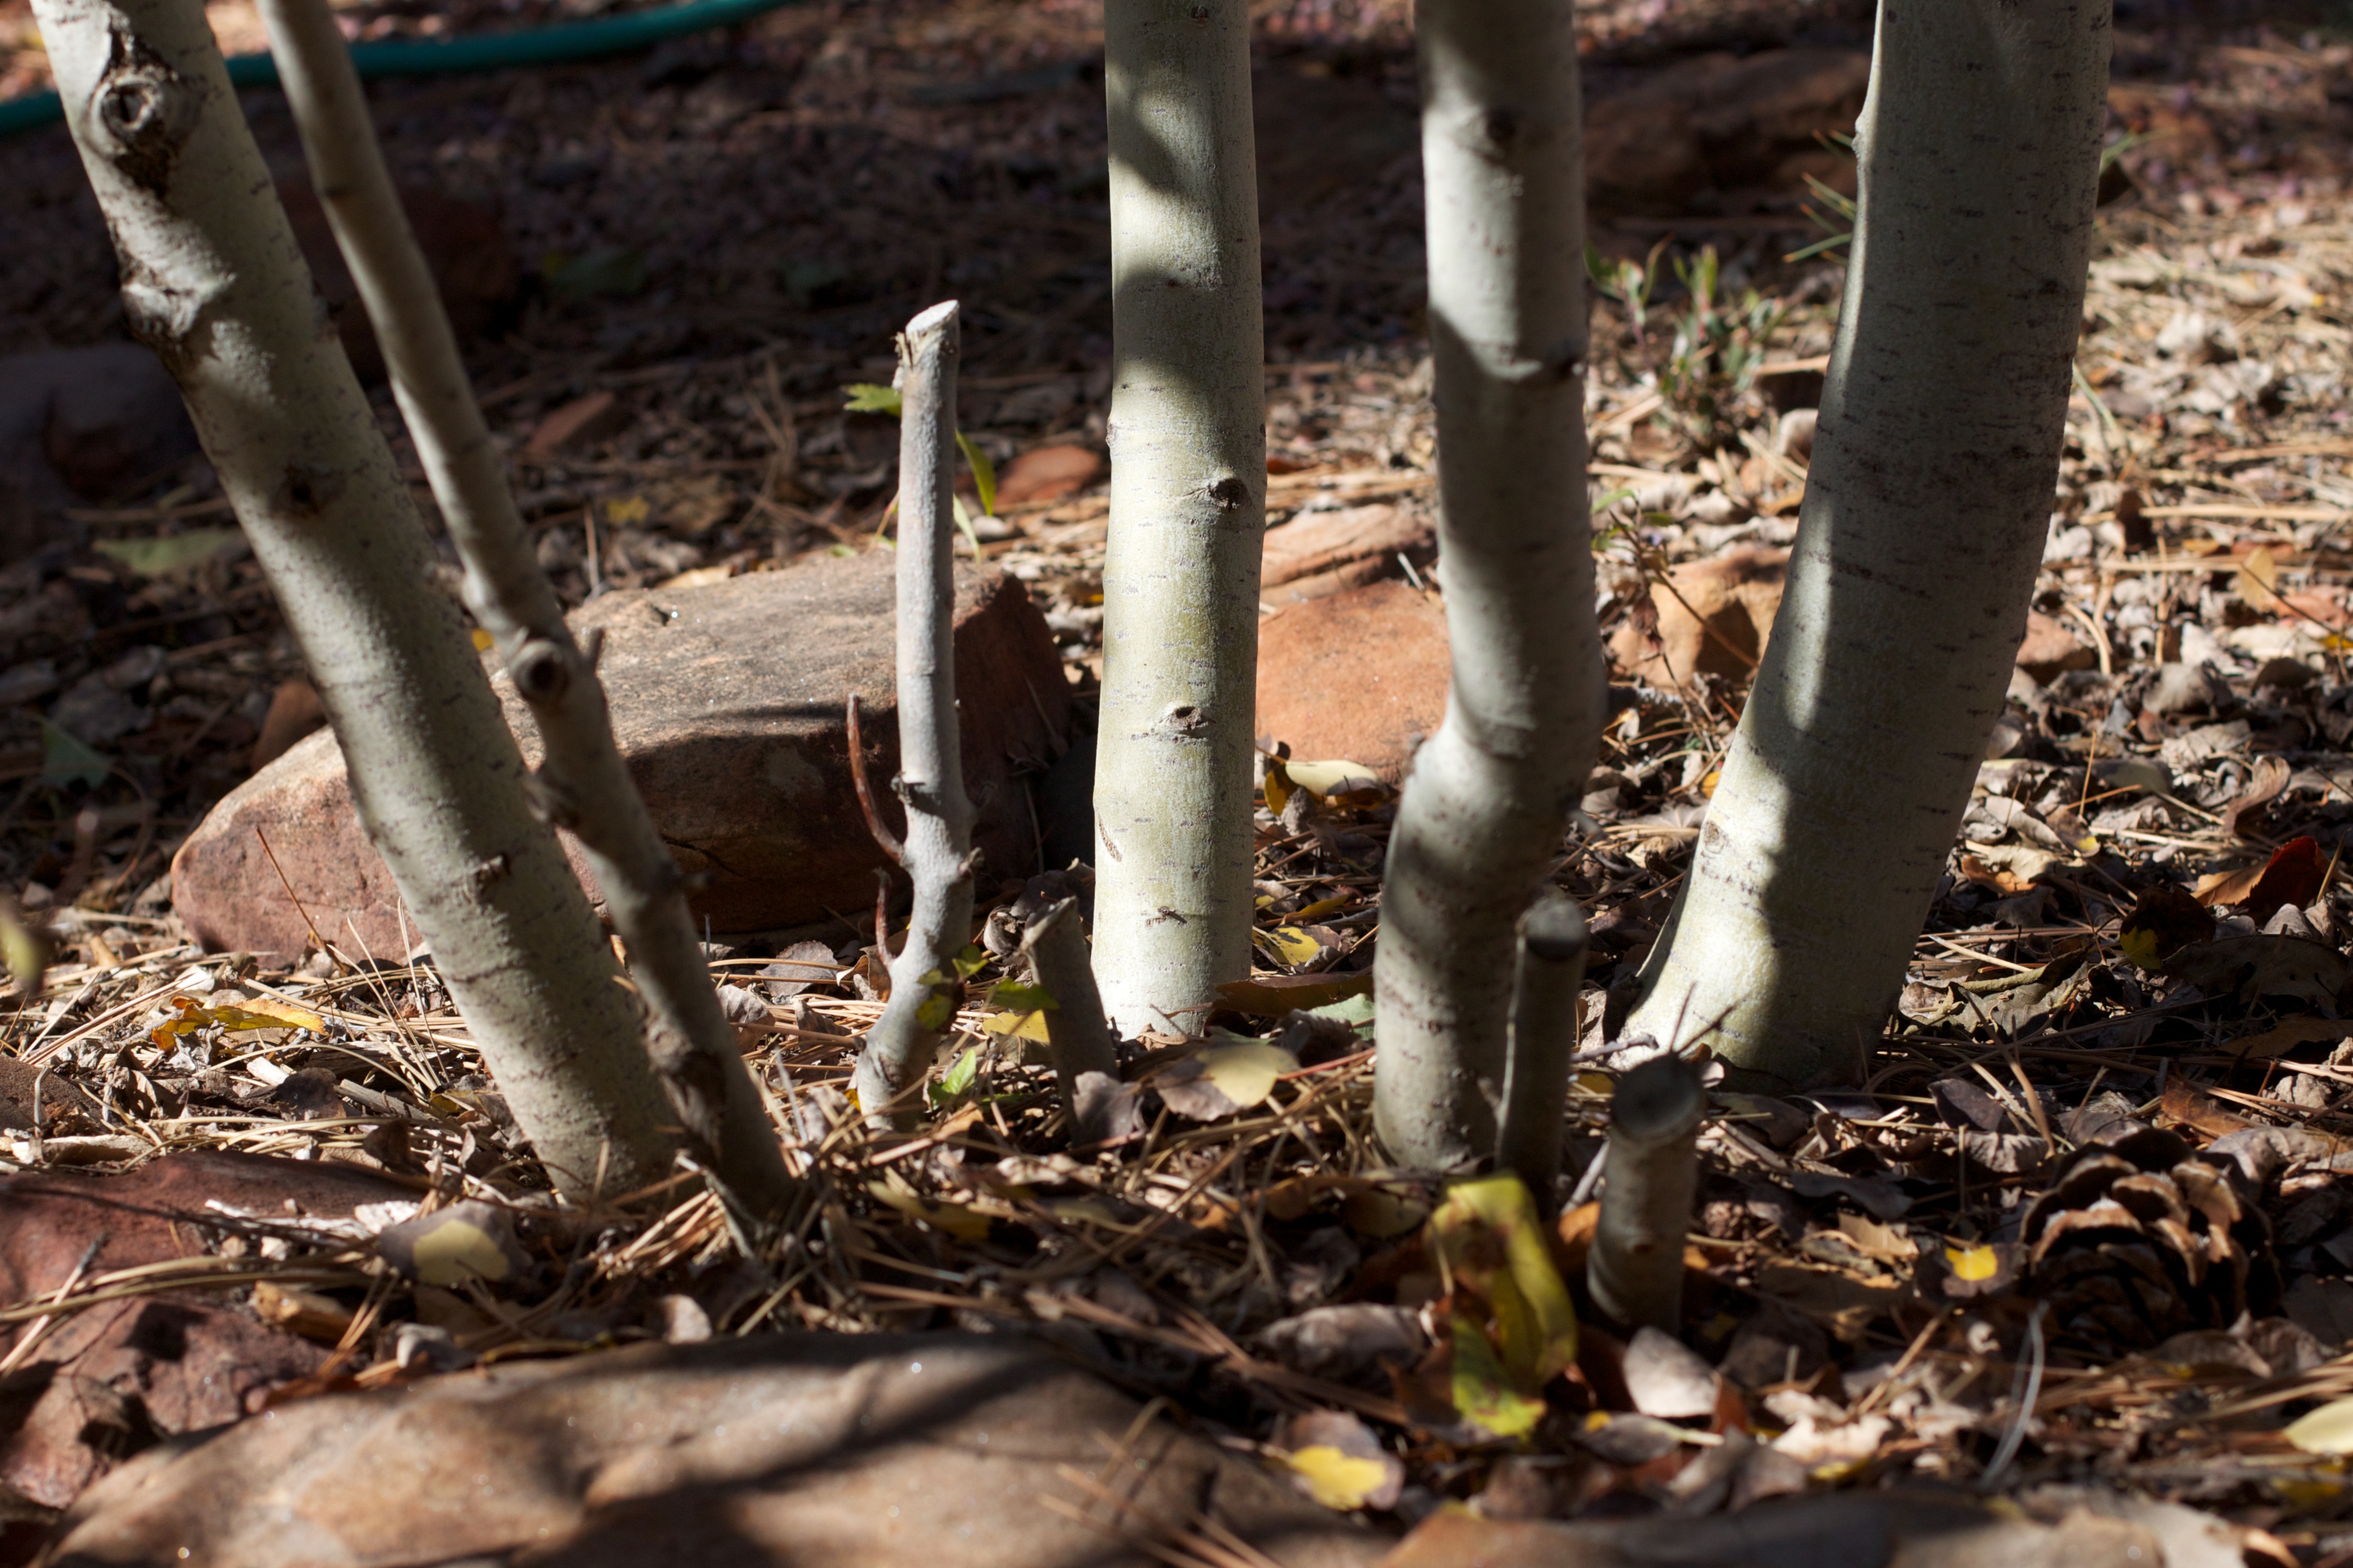
tree, nature, forest, wood, leaf, trunk, autumn, soil, woodland, habitat, natural environment, woody plant